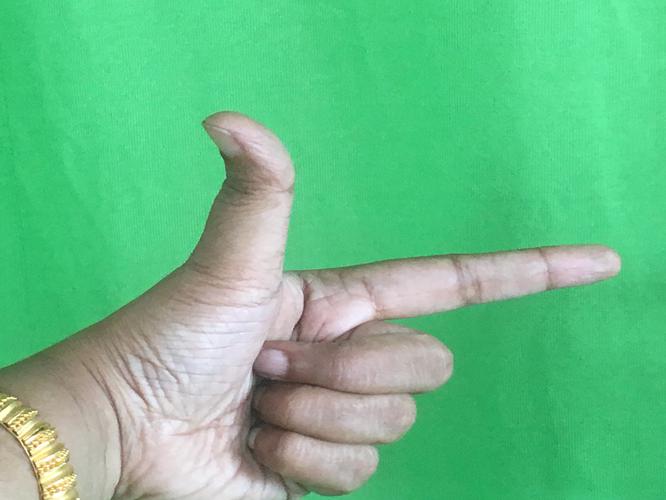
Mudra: Chandrakala
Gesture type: single_hand